National Register of Historic Places listings in Detroit

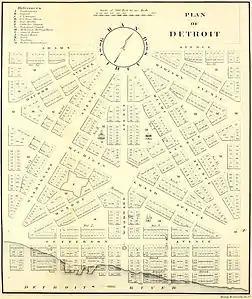
Augustus Woodward's plan for the city following 1805 fire.

Detroit, settled in 1701, is one of the oldest cities in the Midwest. It experienced a disastrous fire in 1805 which nearly destroyed the city, leaving little present-day evidence of old Detroit save a few east-side streets named for early French settlers, their ancestors, and some pear trees which were believed to have been planted by early missionaries. After the fire, Judge Augustus B. Woodward designed a plan of evenly spaced public parks with interconnecting semi-circular and diagonal streets. Although Woodward's plan was not fully implemented, the basic outline in still in place today in the heart of the city. Main thoroughfares radiate outward from the center of the city like spokes in a wheel, with Jefferson Avenue running parallel to the river, Woodward Avenue running perpendicular to it, and Gratiot, Michigan, and Grand River Avenues interspersed. A sixth main street, Fort, wanders downriver from the center of the city.